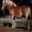
Label: horse